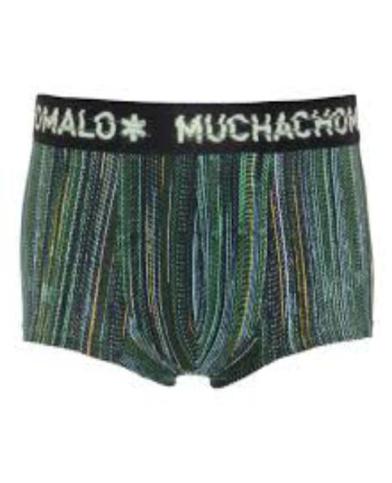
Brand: muchachomalo
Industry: Clothes